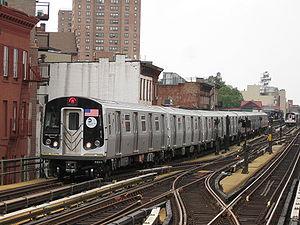
La M Sixth Avenue Local est une ligne du métro de New York. Sa couleur est l'orange, étant donné qu'elle circule sur l'IND Sixth Avenue Line sur la majorité de son tracé à Manhattan. Elle est issue du réseau de l'ancienne Brooklyn-Manhattan Transit Corporation, rattachée à la Division B, et circulait sur la BMT Nassau Street Line jusqu'à ce que son parcours soit modifié en 2010. Elle compte 36 stations et constitue par ailleurs l'unique ligne du réseau dont les deux terminus sont situés dans le même arrondissement.
Le métro de New York est un réseau de transport métropolitain desservant la ville de New York aux États-Unis. La totalité des infrastructures et de la flotte appartient à la ville de New York, mais l'exploitation du réseau est confiée à la New York City Transit Authority, une branche de la Metropolitan Transportation Authority.
Le matériel roulant du métro de New York désigne l'ensemble des véhicules, moteurs ou remorqués qui sont utilisés sur le réseau métropolitain de la ville de New York. Étant donné la taille du réseau, qui comporte 375 km de lignes, ce qui représente environ 1 050 km de voies commercialement exploitées, et environ 1 350 km de rails au total, le métro de New York possède la plus grande flotte de rames de métro au monde. En date de janvier 2012, elle se composait de 6 293 voitures sur la liste de la New York City Transit Authority, une filiale de la Metropolitan Transportation Authority chargée entre autres d'opérer et entretenir le métro.